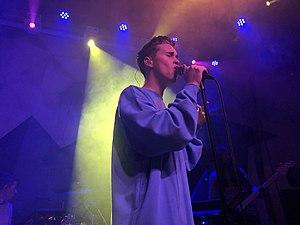
Ryan Kevin Beatty est un chanteur américain.